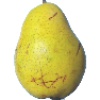
Label: pear_monster